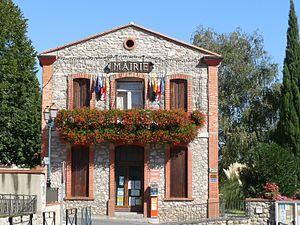
Mairie de Ria-Sirach , Pyrénées-Orientales, France
Ria-Sirach est une commune française, située dans le département des Pyrénées-Orientales en région Occitanie.